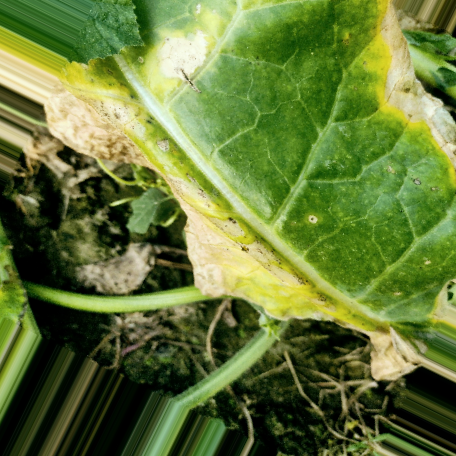
Label: Downy Mildew